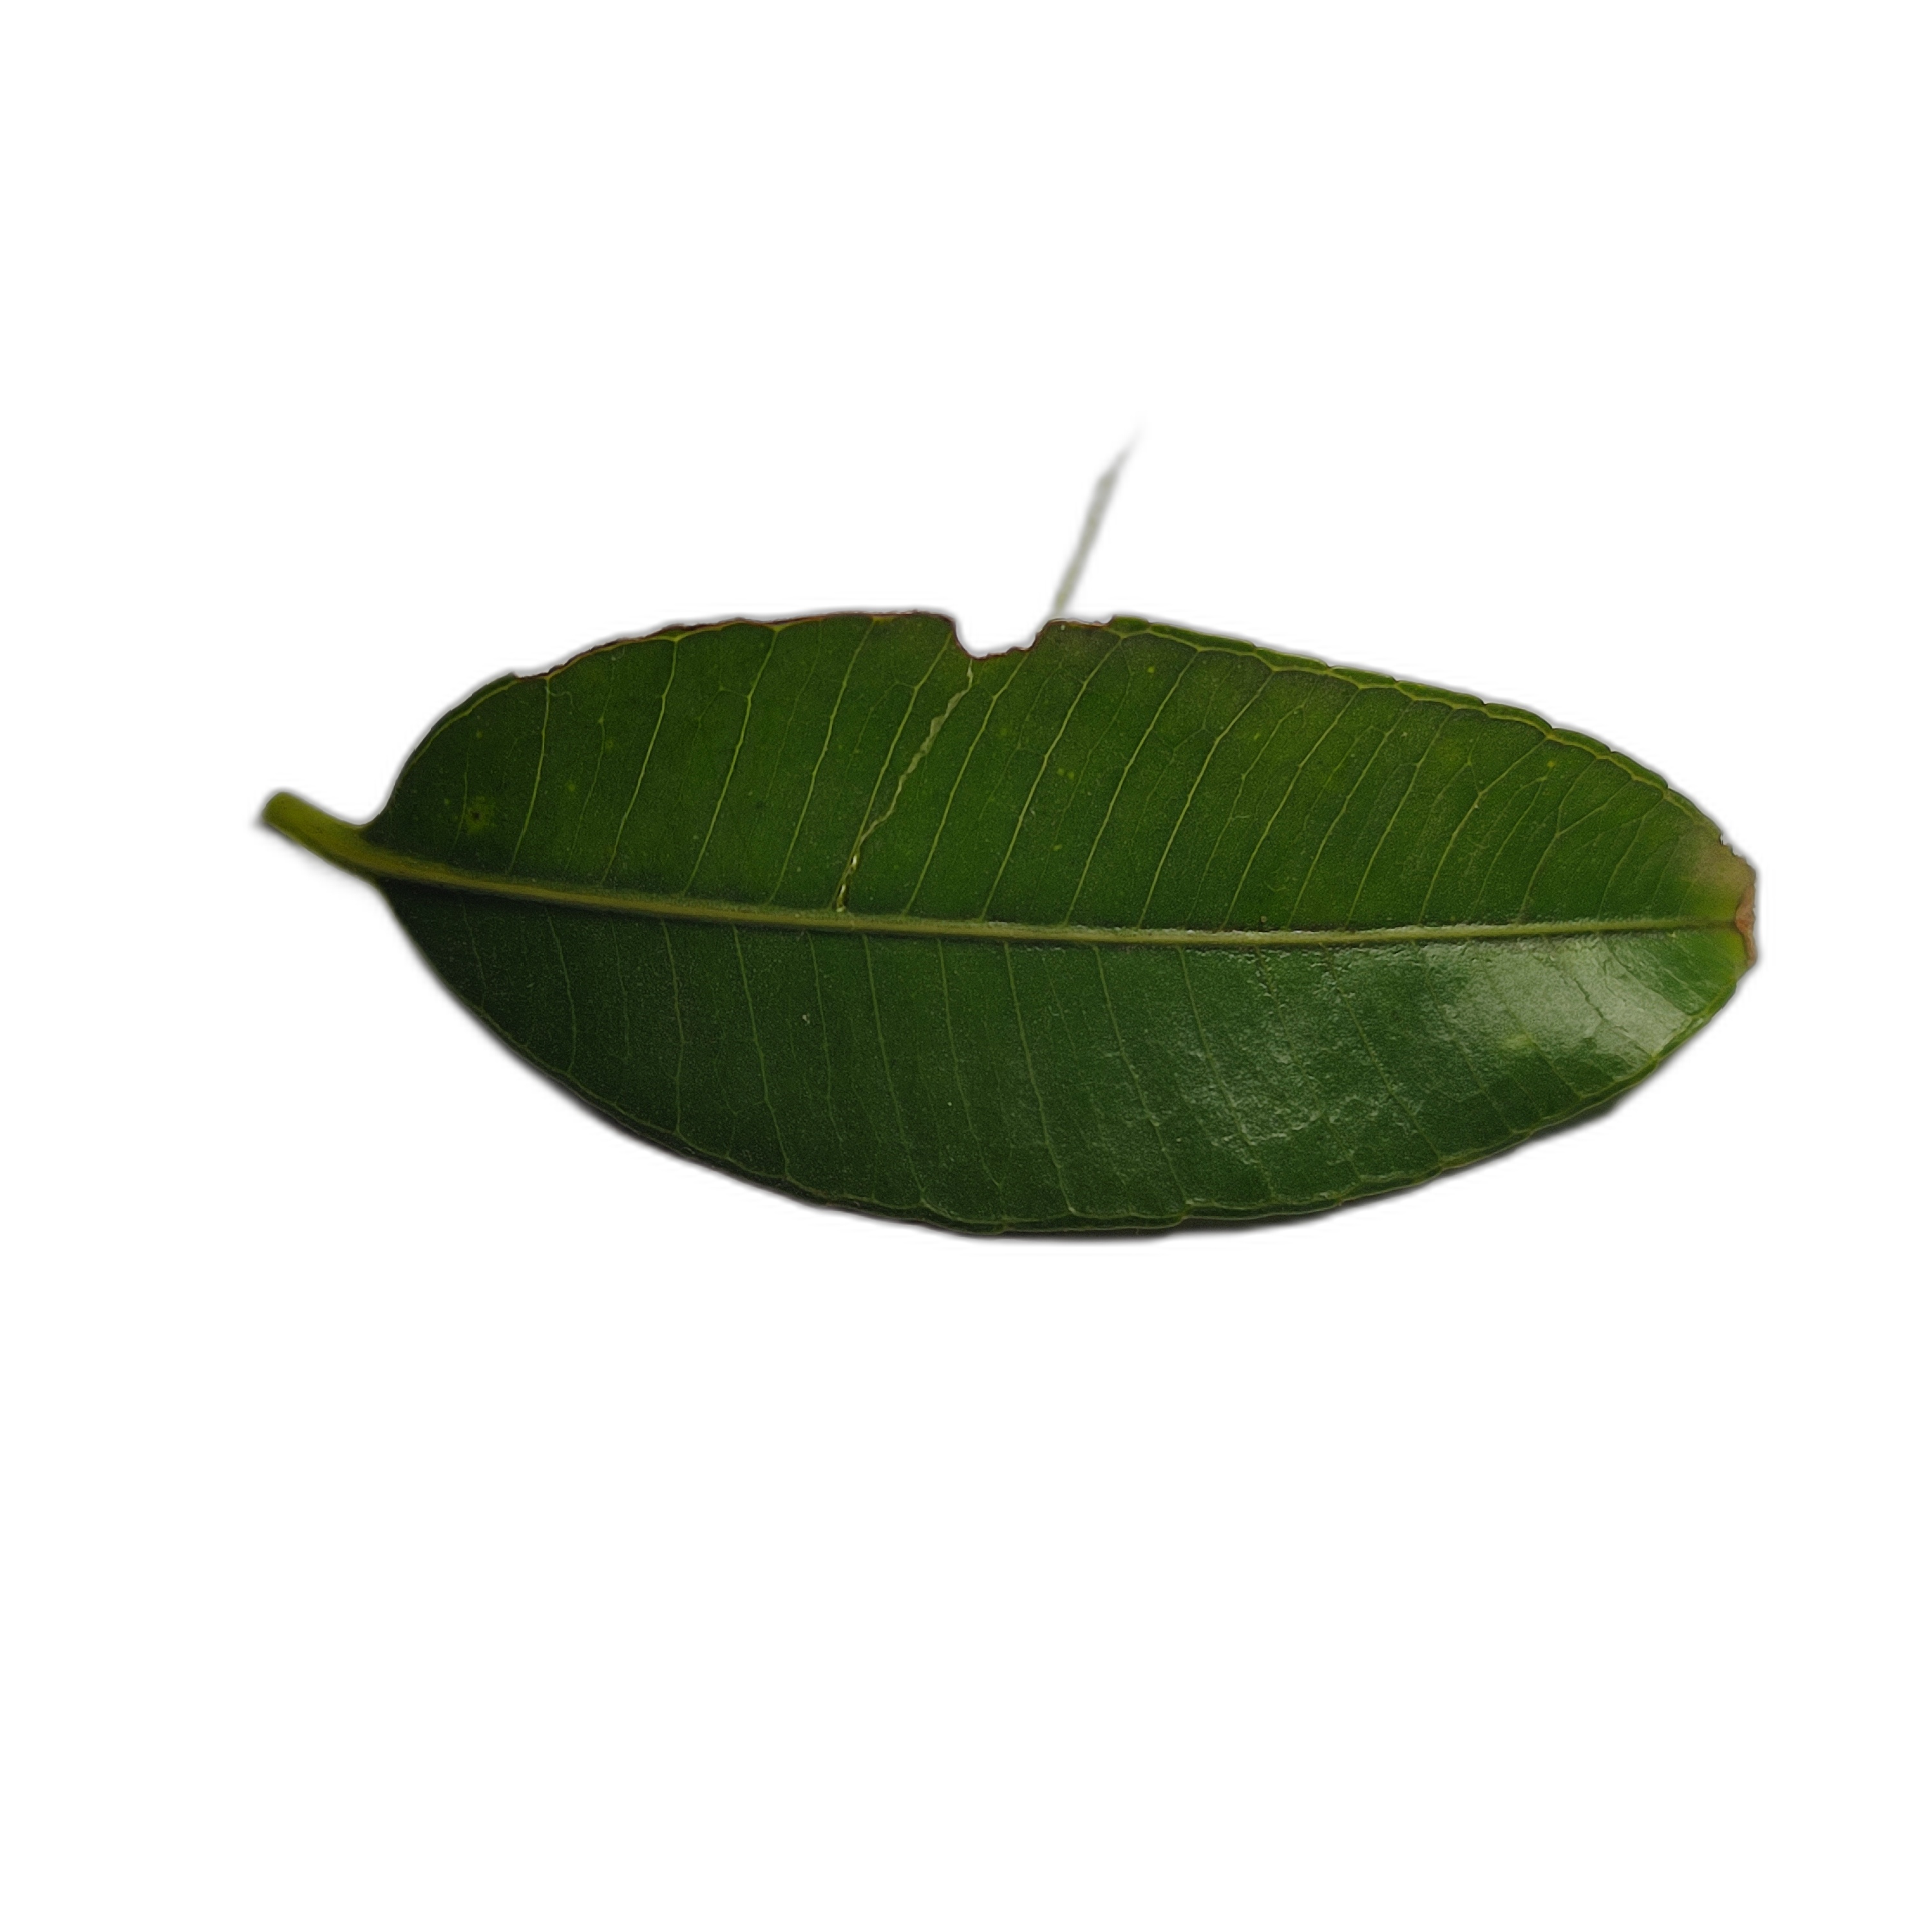
Label: healthy